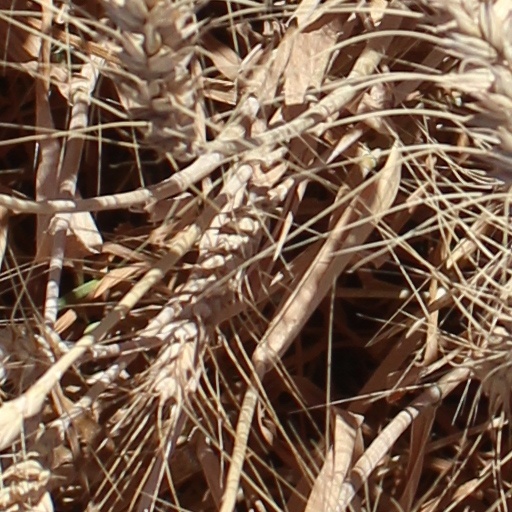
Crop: wheat